Crusader states

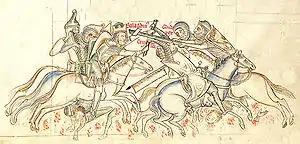
Saladin and Guy fight from a 13th-century manuscript of Matthew Paris's chronicle

Joscelin made an alliance with the Artuqid Kara Arslan, who was Zengi's principal Muslim rival in Upper Mesopotamia. While Joscelin was staying west of the Euphrates at Turbessel, Zengi invaded the Frankish lands east of the river in late 1144. Before the end of the year, he captured the region, including the city of Edessa. Losing Edessa strategically threatened Antioch and limited opportunities for a Jerusalemite expansion in the south. In September 1146, Zengi was assassinated, possibly on orders from Damascus. His empire was divided between his two sons, with the younger Nur ad-Din succeeding him in Aleppo. A power vacuum in Edessa allowed Joscelin to return to the city, but he was unable to take the citadel. When Nur ad-Din arrived, the Franks were trapped, Joscelin fled and the subsequent sack left the city deserted.